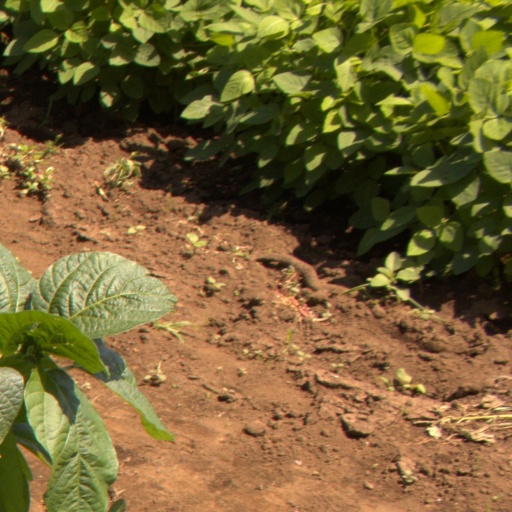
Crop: soybean